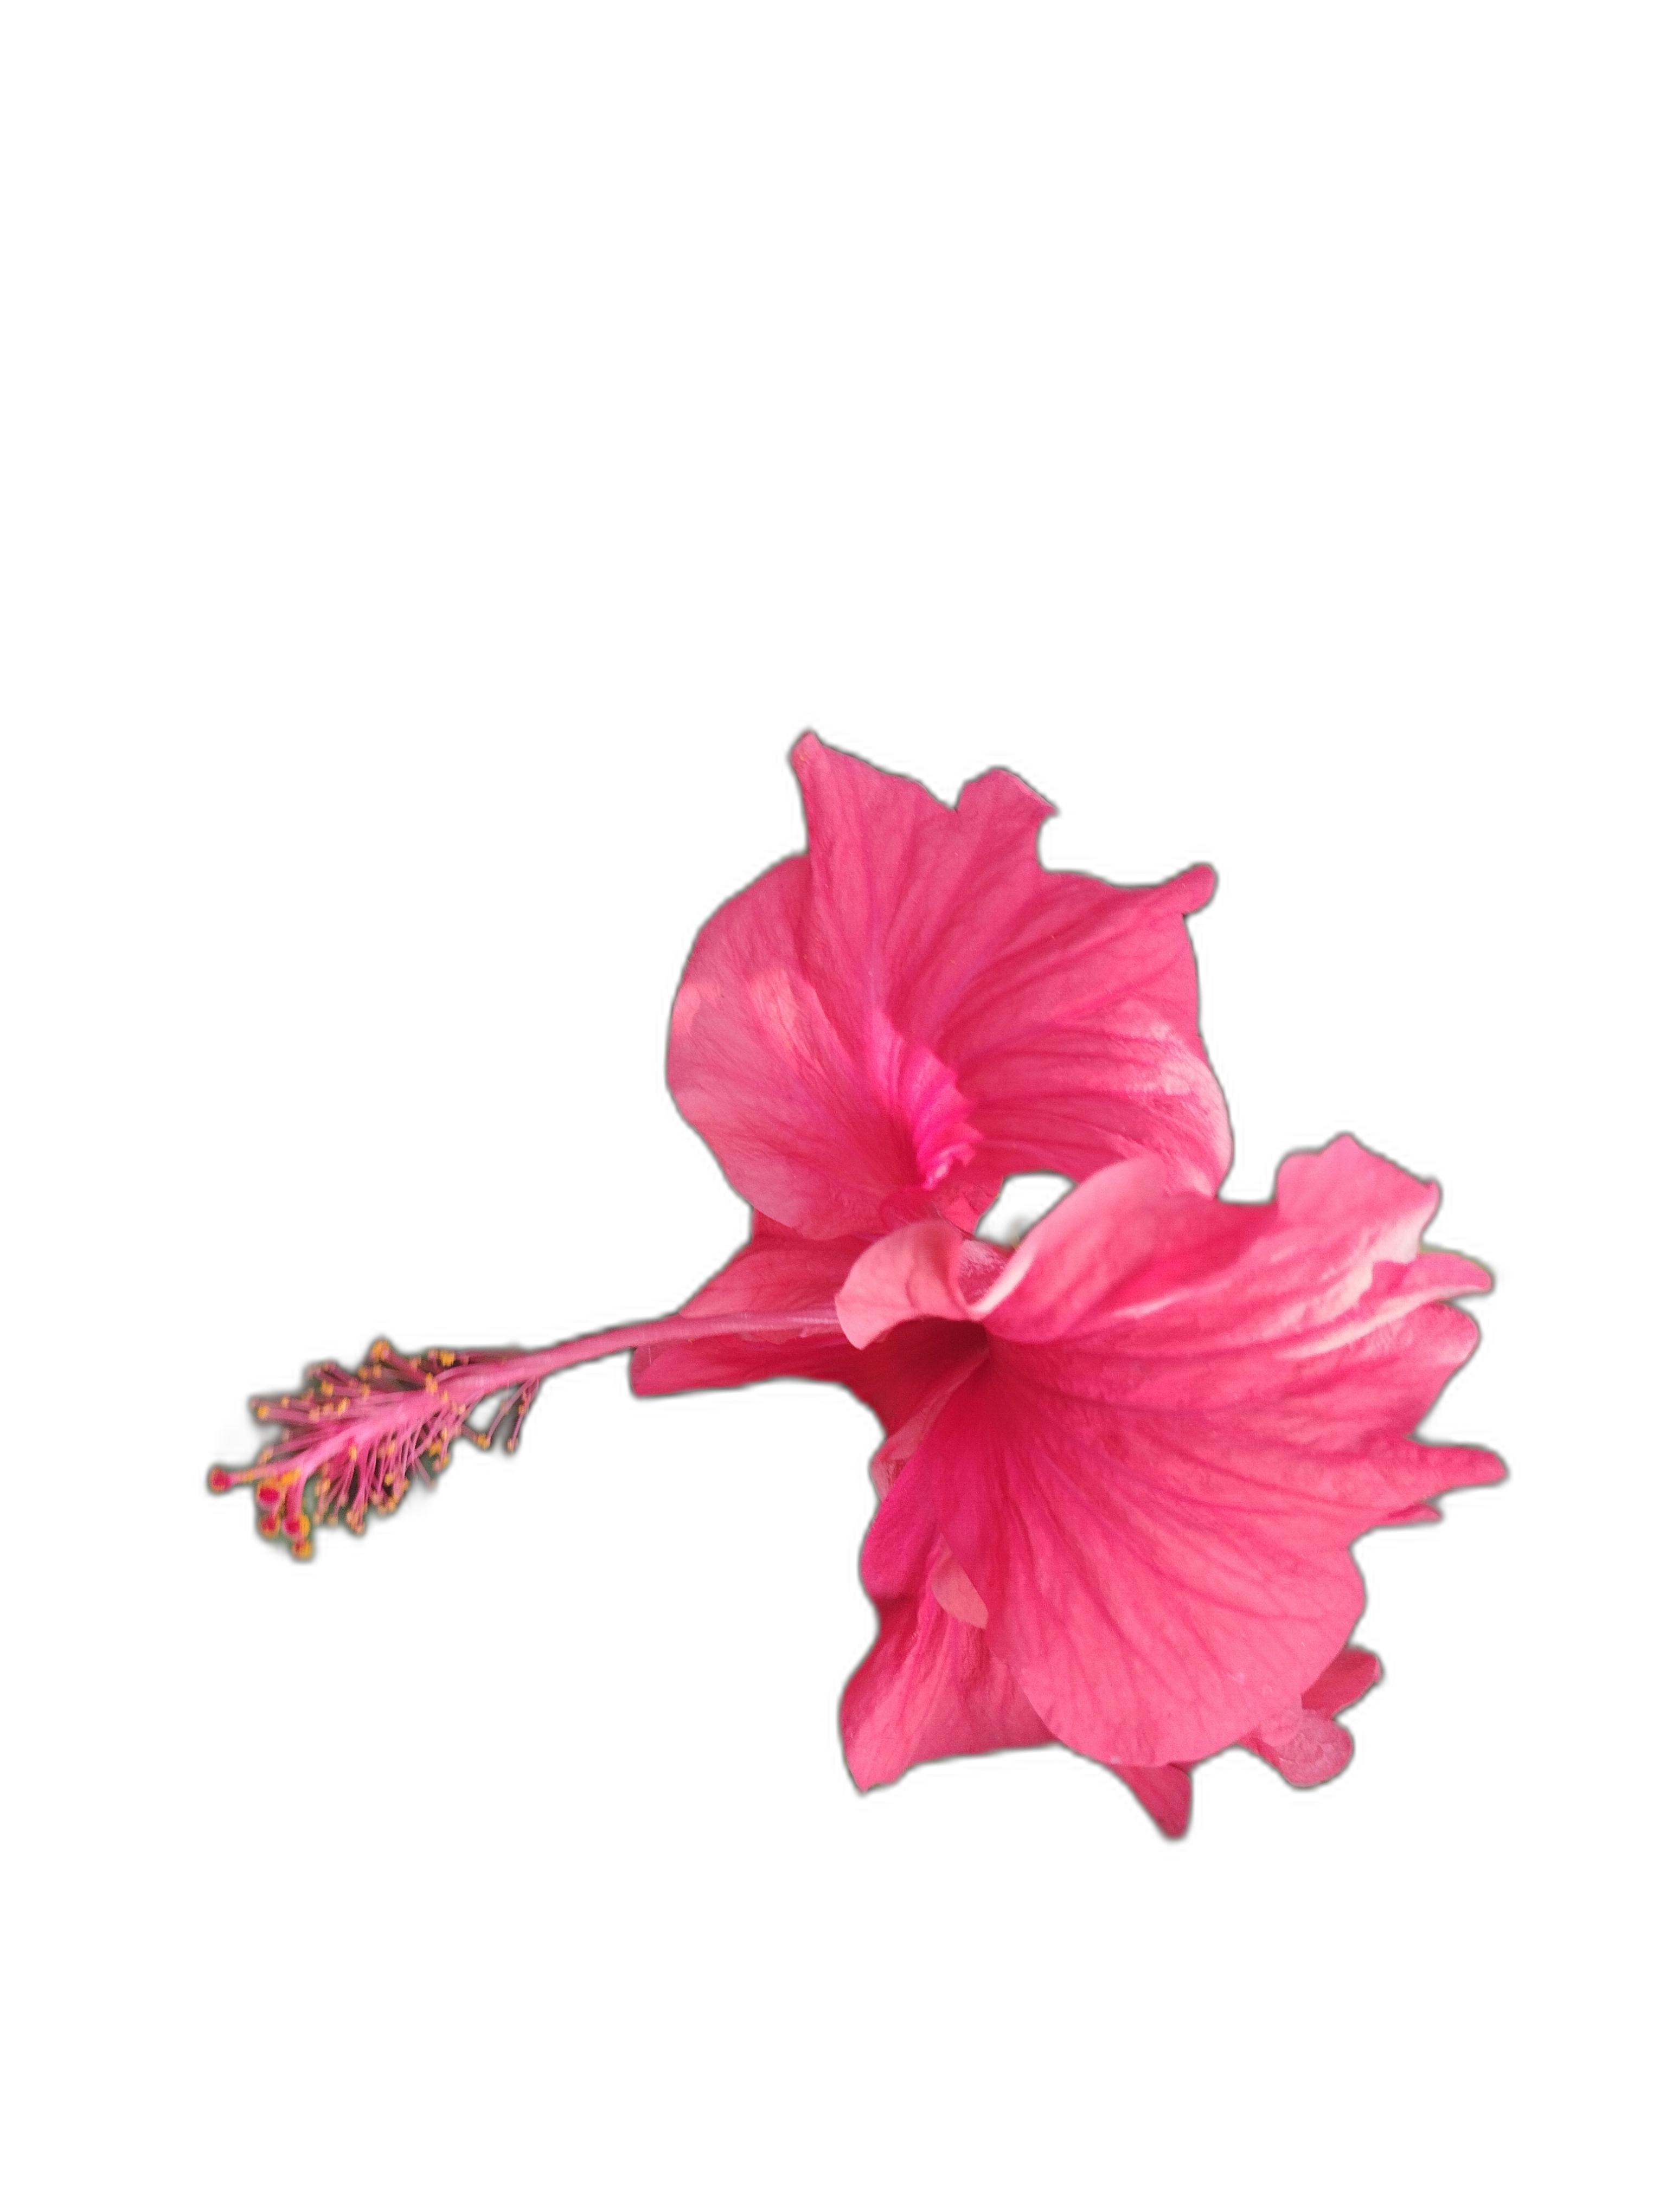
Label: Hibiscus